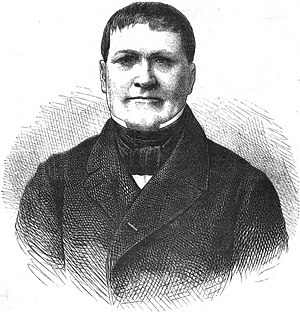
Wilhelm Wachsmuth
Ernst Wilhelm Gottlieb Wachsmuth var en tysk historiker og oldtidsforsker.